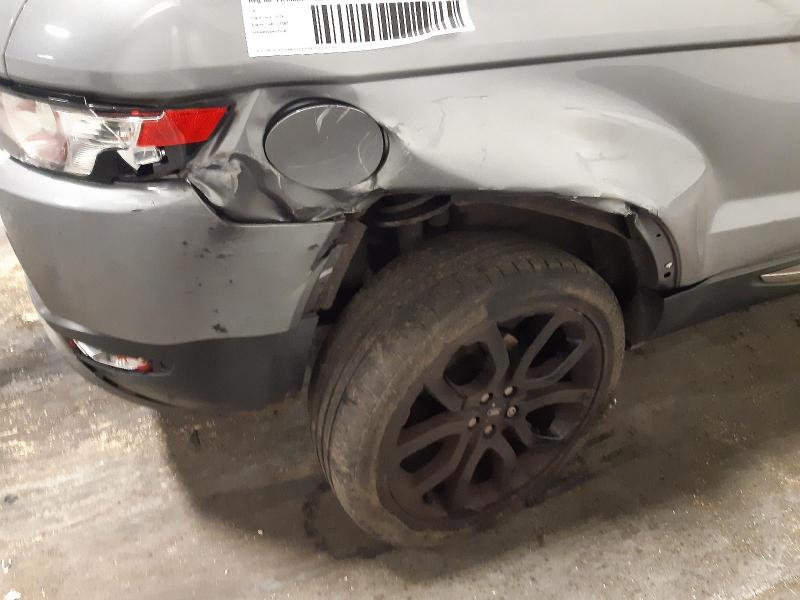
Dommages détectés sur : porte arrière droite, aile arrière droite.
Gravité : majeur